Arneson River Theater

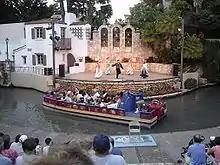
The Arneson River Theater routinely features local acts that draw large crowds throughout the year.

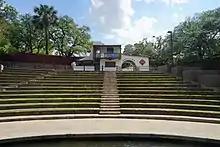
Arneson River Theater seating

Arneson River Theater is an outdoor performance theater located on the San Antonio River Walk in the U.S. state of Texas.